History of Mongolia

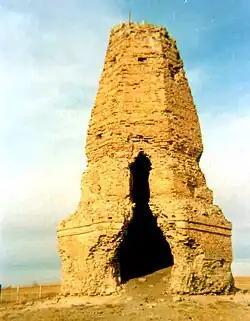
Stupa in the Khitan city Bars-Hot in Dornod, Mongolia

The Khitans were an ethnic group whose language was related to the Mongolic languages. Its khagan Yelü Abaoji claimed imperial title in 916 and established the Liao dynasty. The Liao dynasty covered a significant portion of what is now Mongolia including the basins of the three rivers Kherlen, Tuul and Orkhon. The Khitans occupied the areas vacated by the Turkic Uyghurs bringing them under their control.